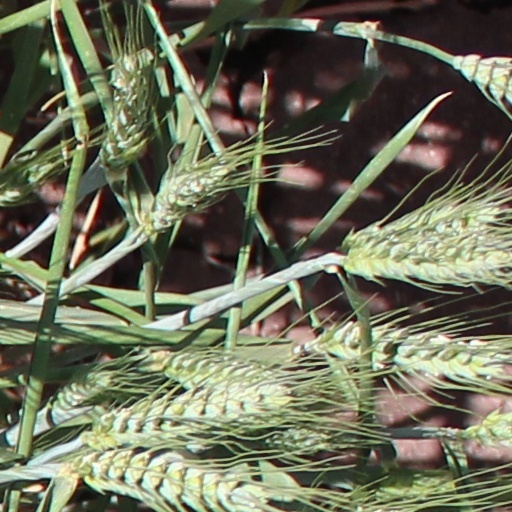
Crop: wheat